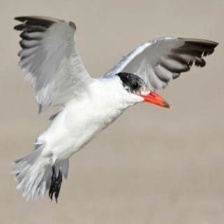
Species: CASPIAN TERN
Scientific name: HYDROPROGNE CASPIA